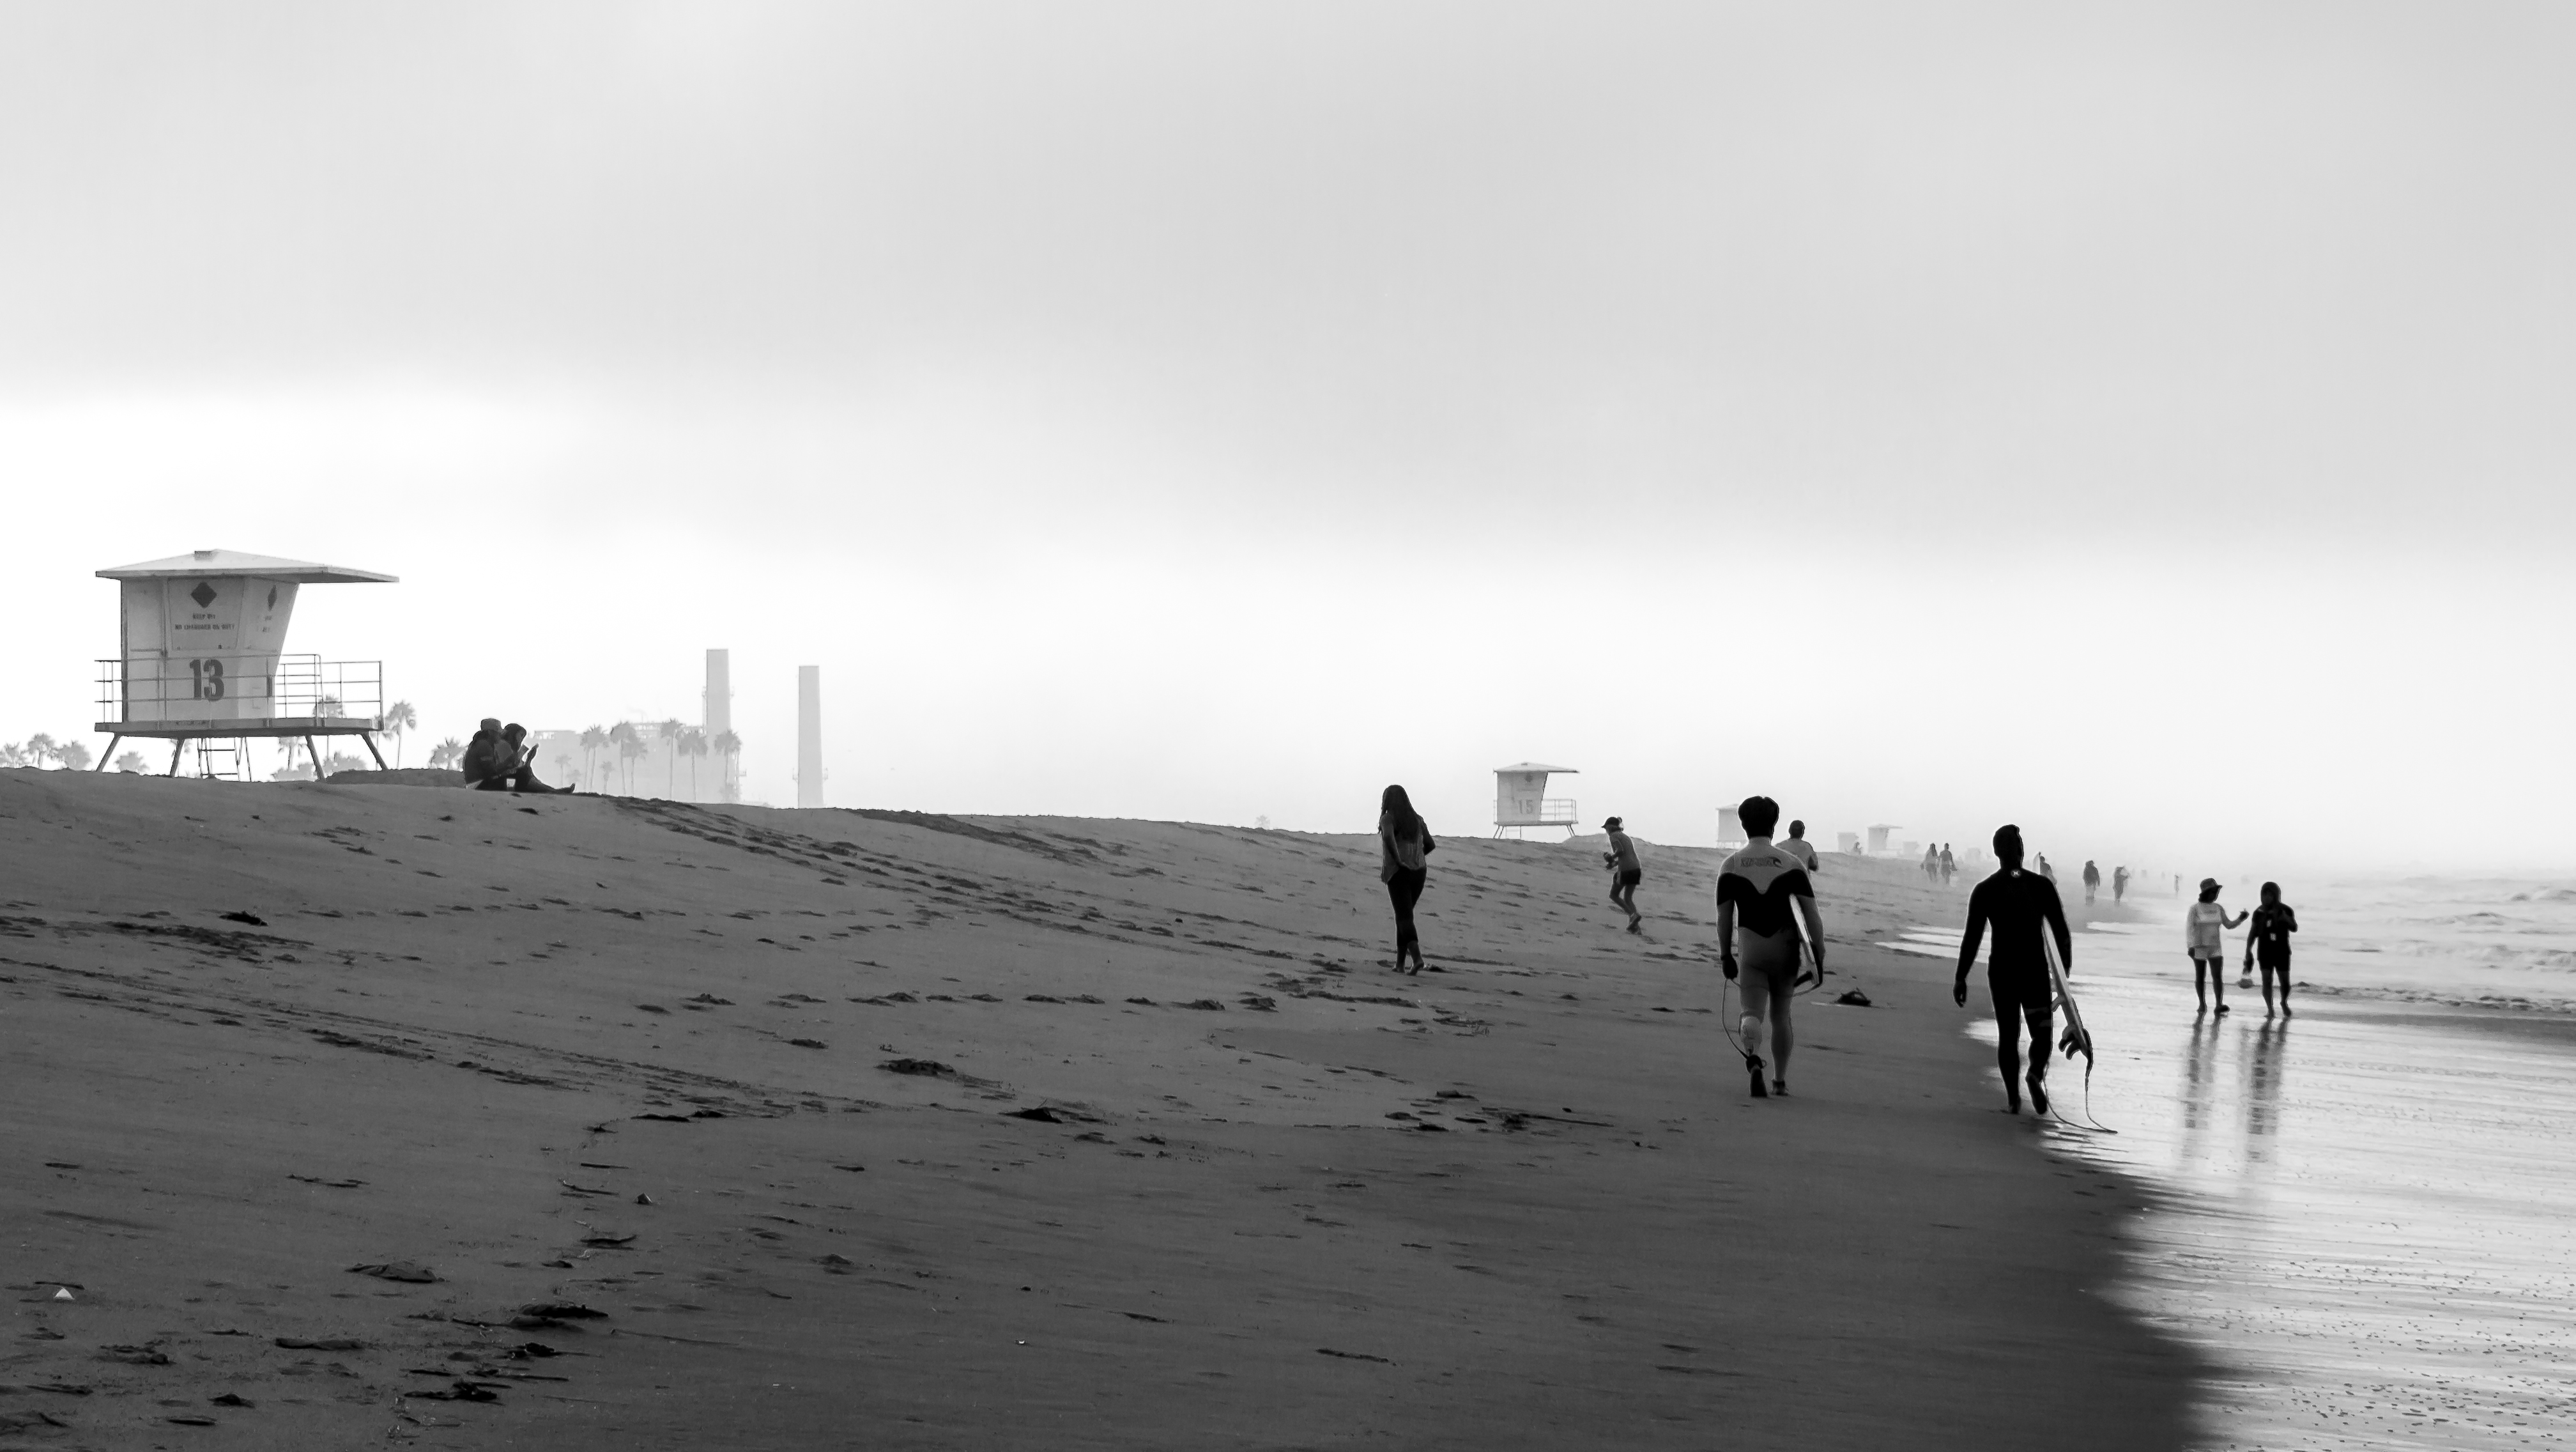
beach, landscape, sea, coast, sand, ocean, horizon, winter, bird, black and white, boardwalk, board, girl, mist, white, photography, morning, shore, wave, wind, city, pier, surfer, surf, weather, black, monochrome, california, bw, creativecommons, waves, wide, scene, huntington, monochrome photography, mudflat, atmospheric phenomenon